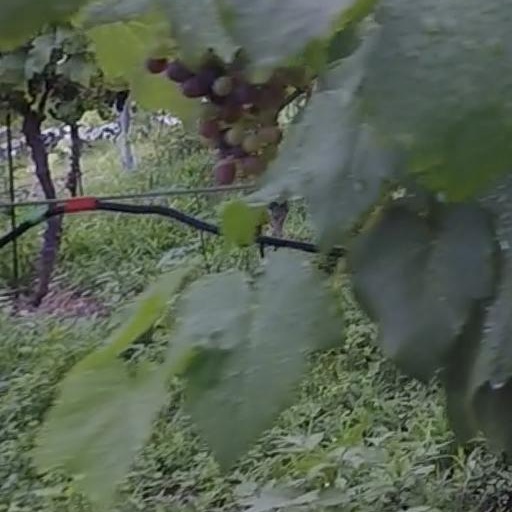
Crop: grape